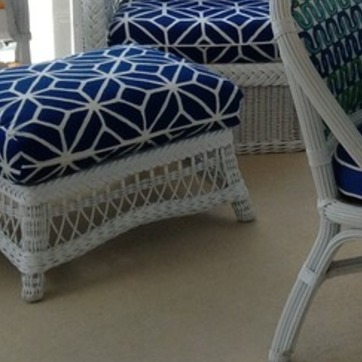
Material: other